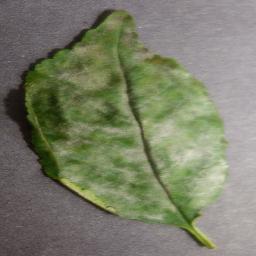
Label: Cherry___Powdery_mildew